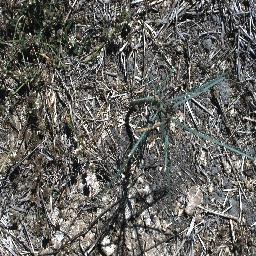
Label: parkinsonia